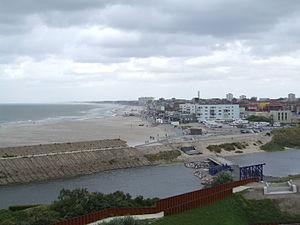
Dunkerque est un film de guerre américano-britannico-franco-néerlandais écrit et réalisé par Christopher Nolan, sorti en 2017. Il traite de l'opération Dynamo, qui permet le rembarquement des troupes britanniques coincées dans la poche de Dunkerque, à la fin de la campagne de France.